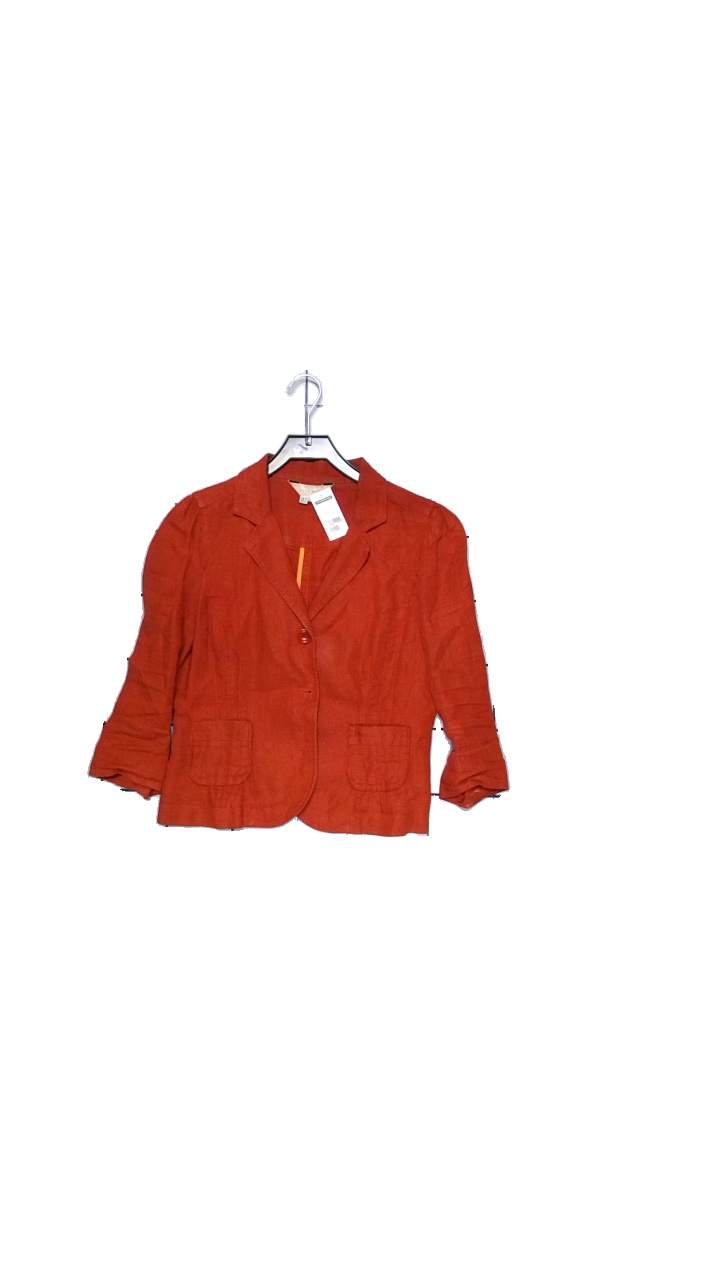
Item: Blazer (Ladies)
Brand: Zara
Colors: Red
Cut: Regular
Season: All
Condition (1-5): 4
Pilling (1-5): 4
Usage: Reuse
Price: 250-400